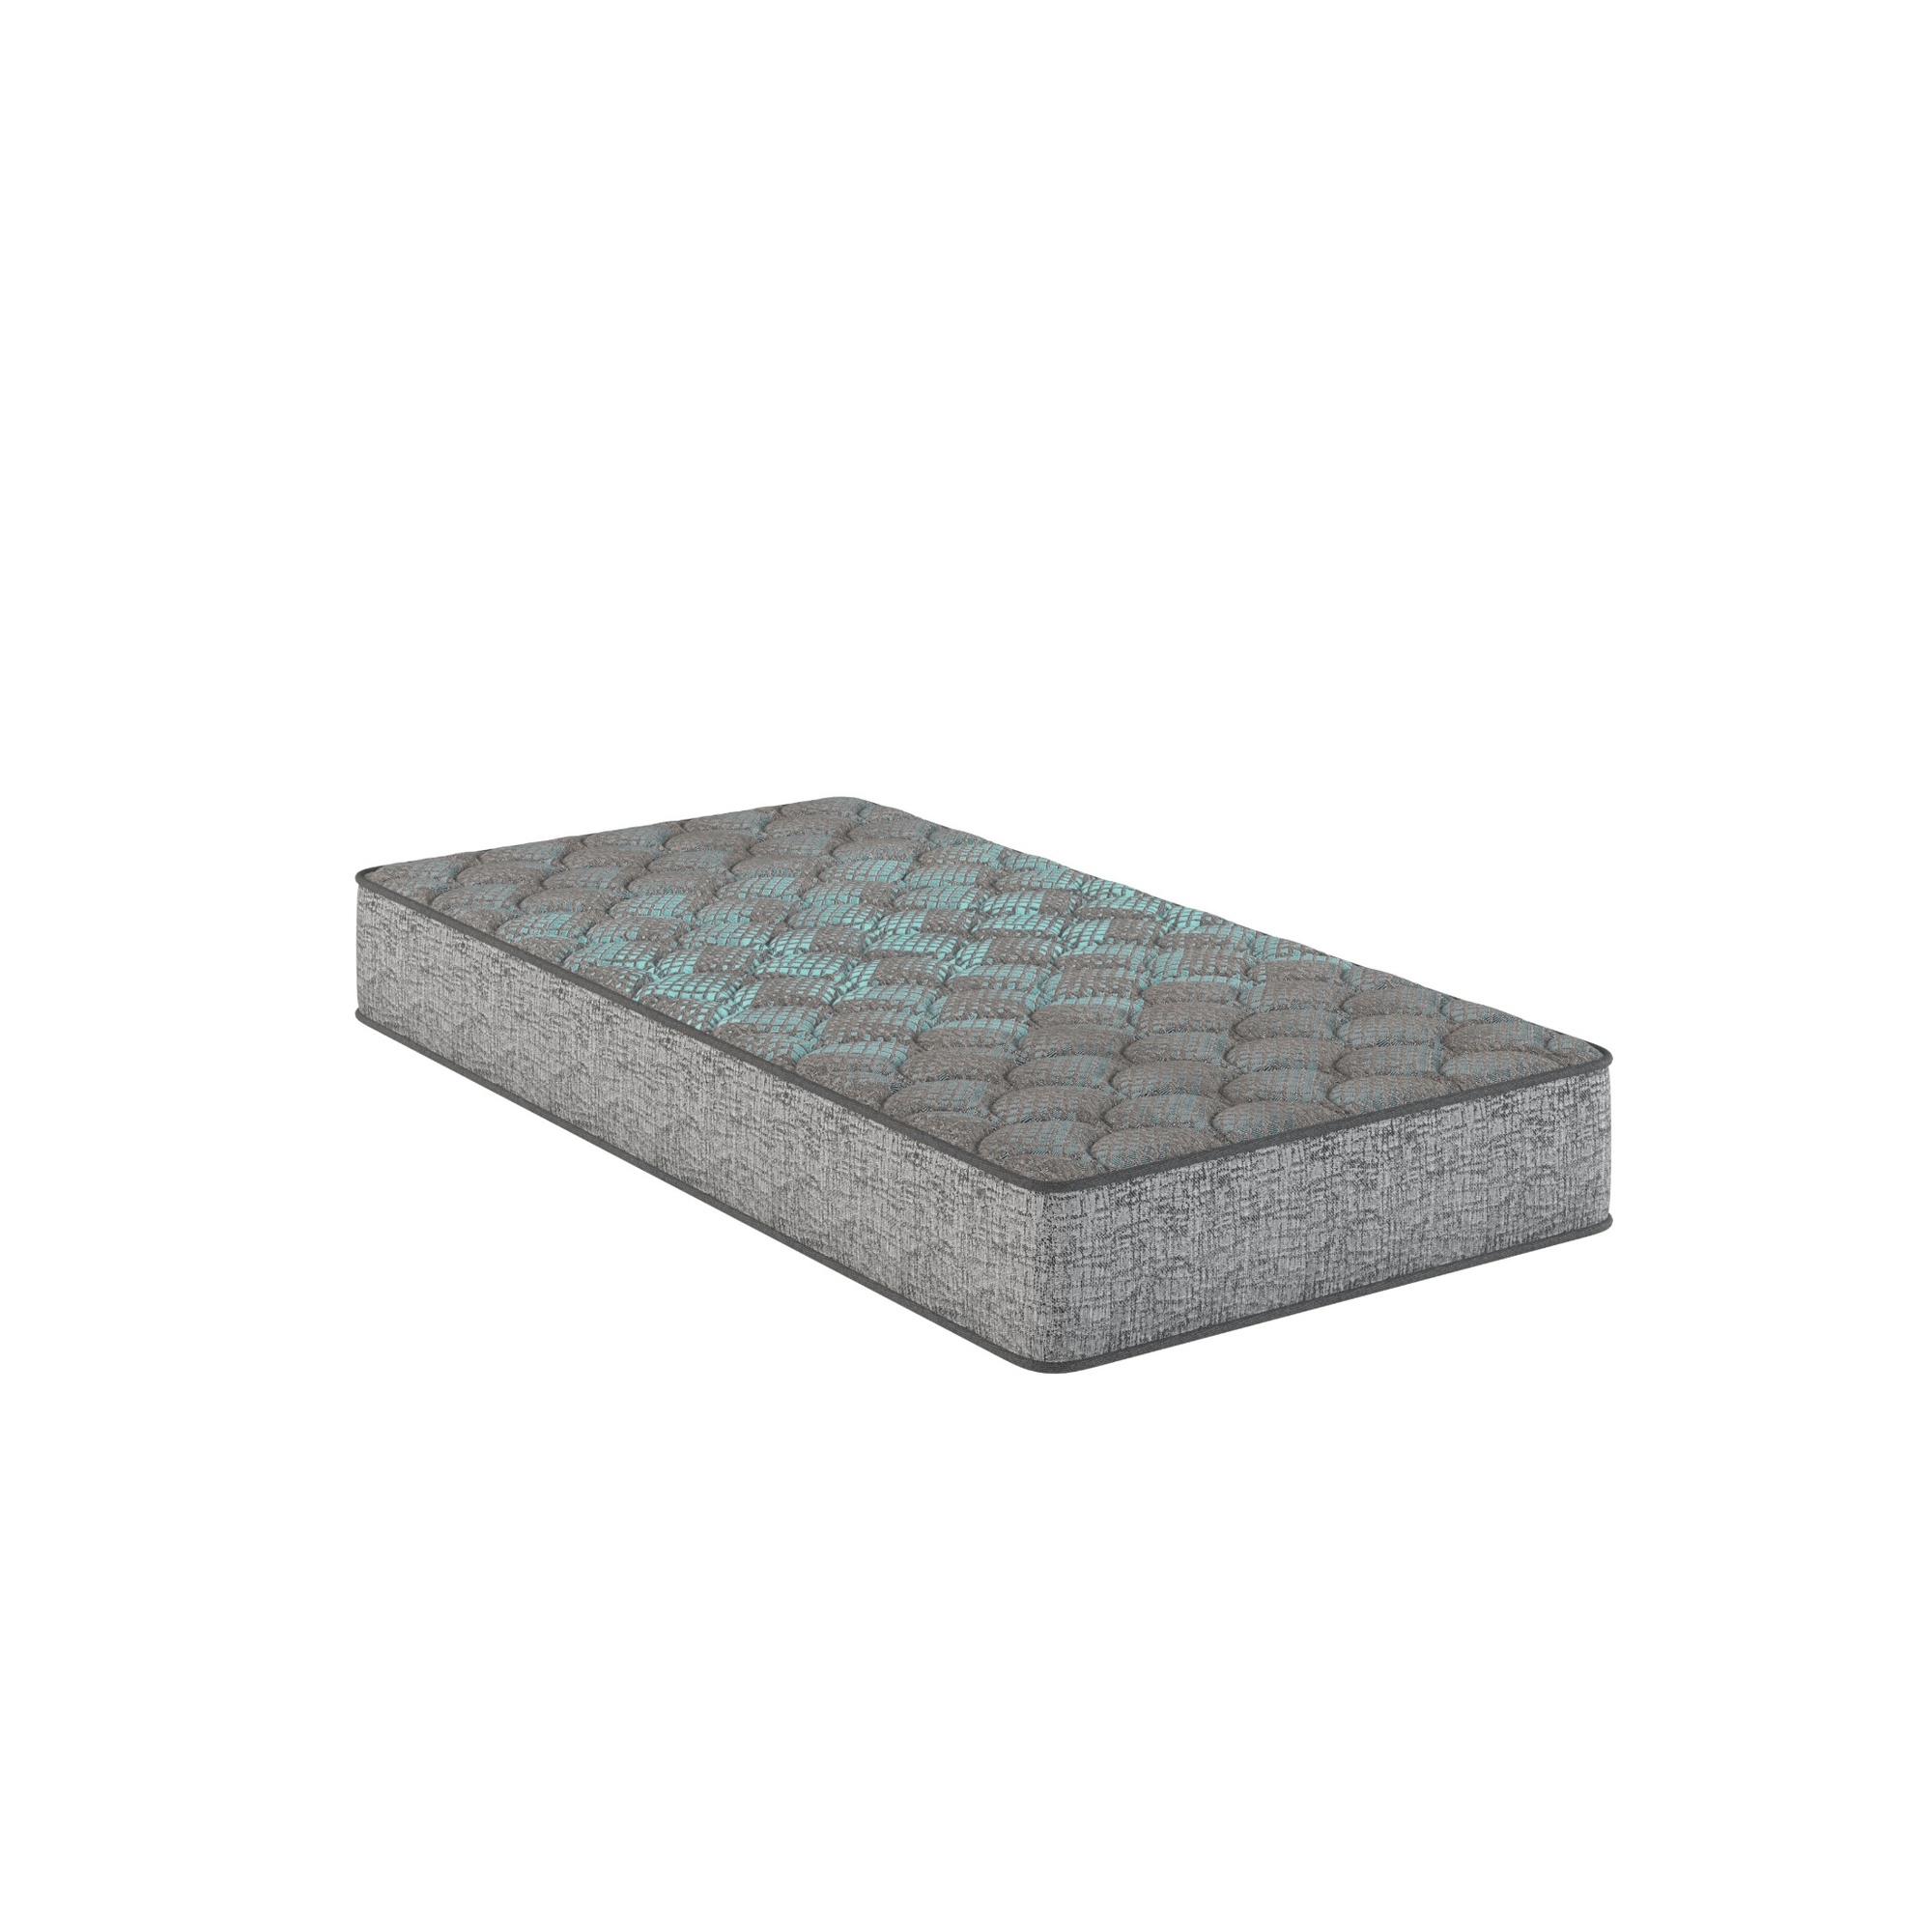
Restonic Comfort Care 7 inch Foam Core Mattress Medium Comfort Twin Extra Long Grey Blue Foam
Brand: Fenide
Specifications Place of Origin United States Main Color Grey+Blue Main Material Foam Filler Foam Mattress Size Twin XL Dangerous Goods #dangerFlag# Dimensions & Weights Assembled Length (in.) 80.00 Assembled Width (in.) 39.00 Assembled Height (in.) 7.00 Weight (lbs) 30.05 Product Features Restonic 7” Foam Mattress – Compact Comfort with Lasting Support' 'Designed for versatility and durability, the Restonic 7” Foam Mattress offers a balanced combination of plush comfort and reliable support for a restful night’s sleep.' 'Comfort Foam – A soft, welcoming layer that provides gentle cushioning for a cozy sleep surface.' 'Plush Comfort Foam – Enhances pressure relief with a touch of extra softness, cradling your body for a more relaxing sleep experience.' 'Medium Comfort Foam – Delivers a balanced feel, blending contouring support with just the right amount of firmness.' 'TruComfort Support Core – A high-density foam base that ensures long-lasting durability, stability, and consistent support.' 'At 7” tall, the Restonic Foam Mattress is an excellent choice for guest rooms, kids' beds, or anyone seeking a compact yet comfortable sleep solution with Restonic’s signature quality. Description
Category: Furniture > Beds & Accessories > Mattresses > High Resilience Foam Mattresses